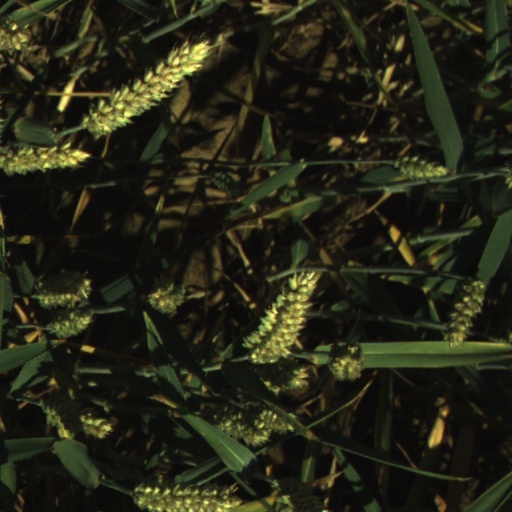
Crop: wheat